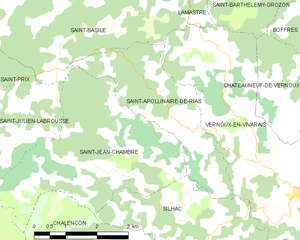
Carte des communes françaises: Saint-Apollinaire-de-Rias